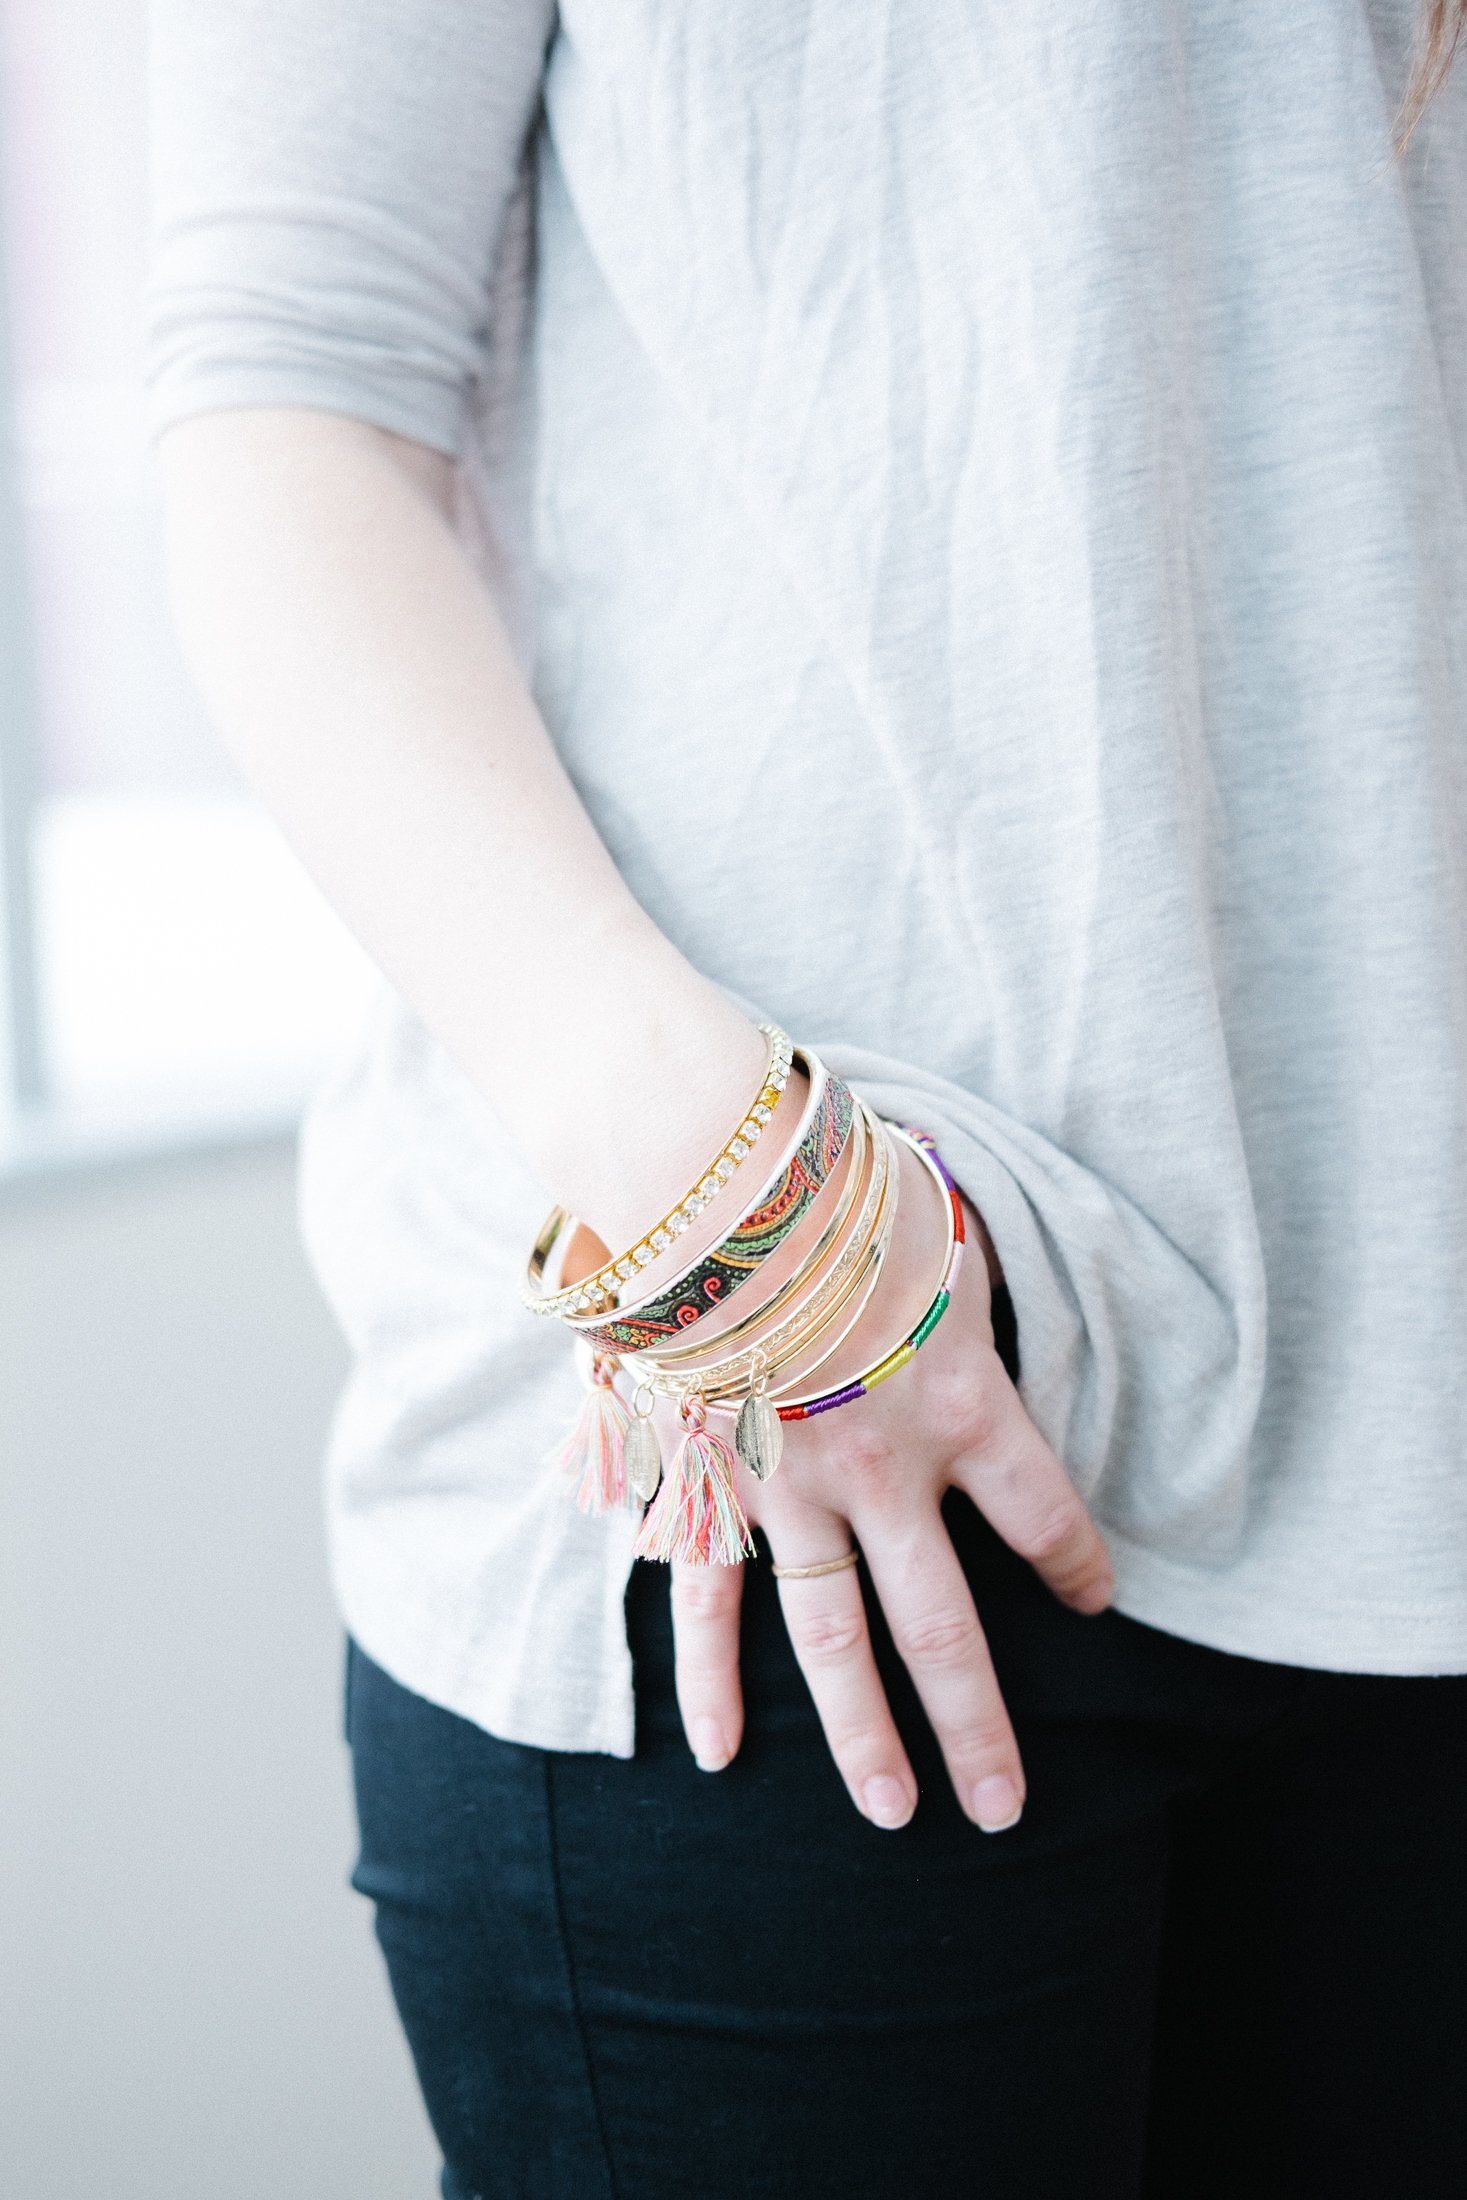
white, bracelet, arm, pink, hand, bangle, waist, fashion accessory, jewellery, finger, beige, turquoise, wrist, street fashion, trunk, abdomen, magenta, denim, sleeve